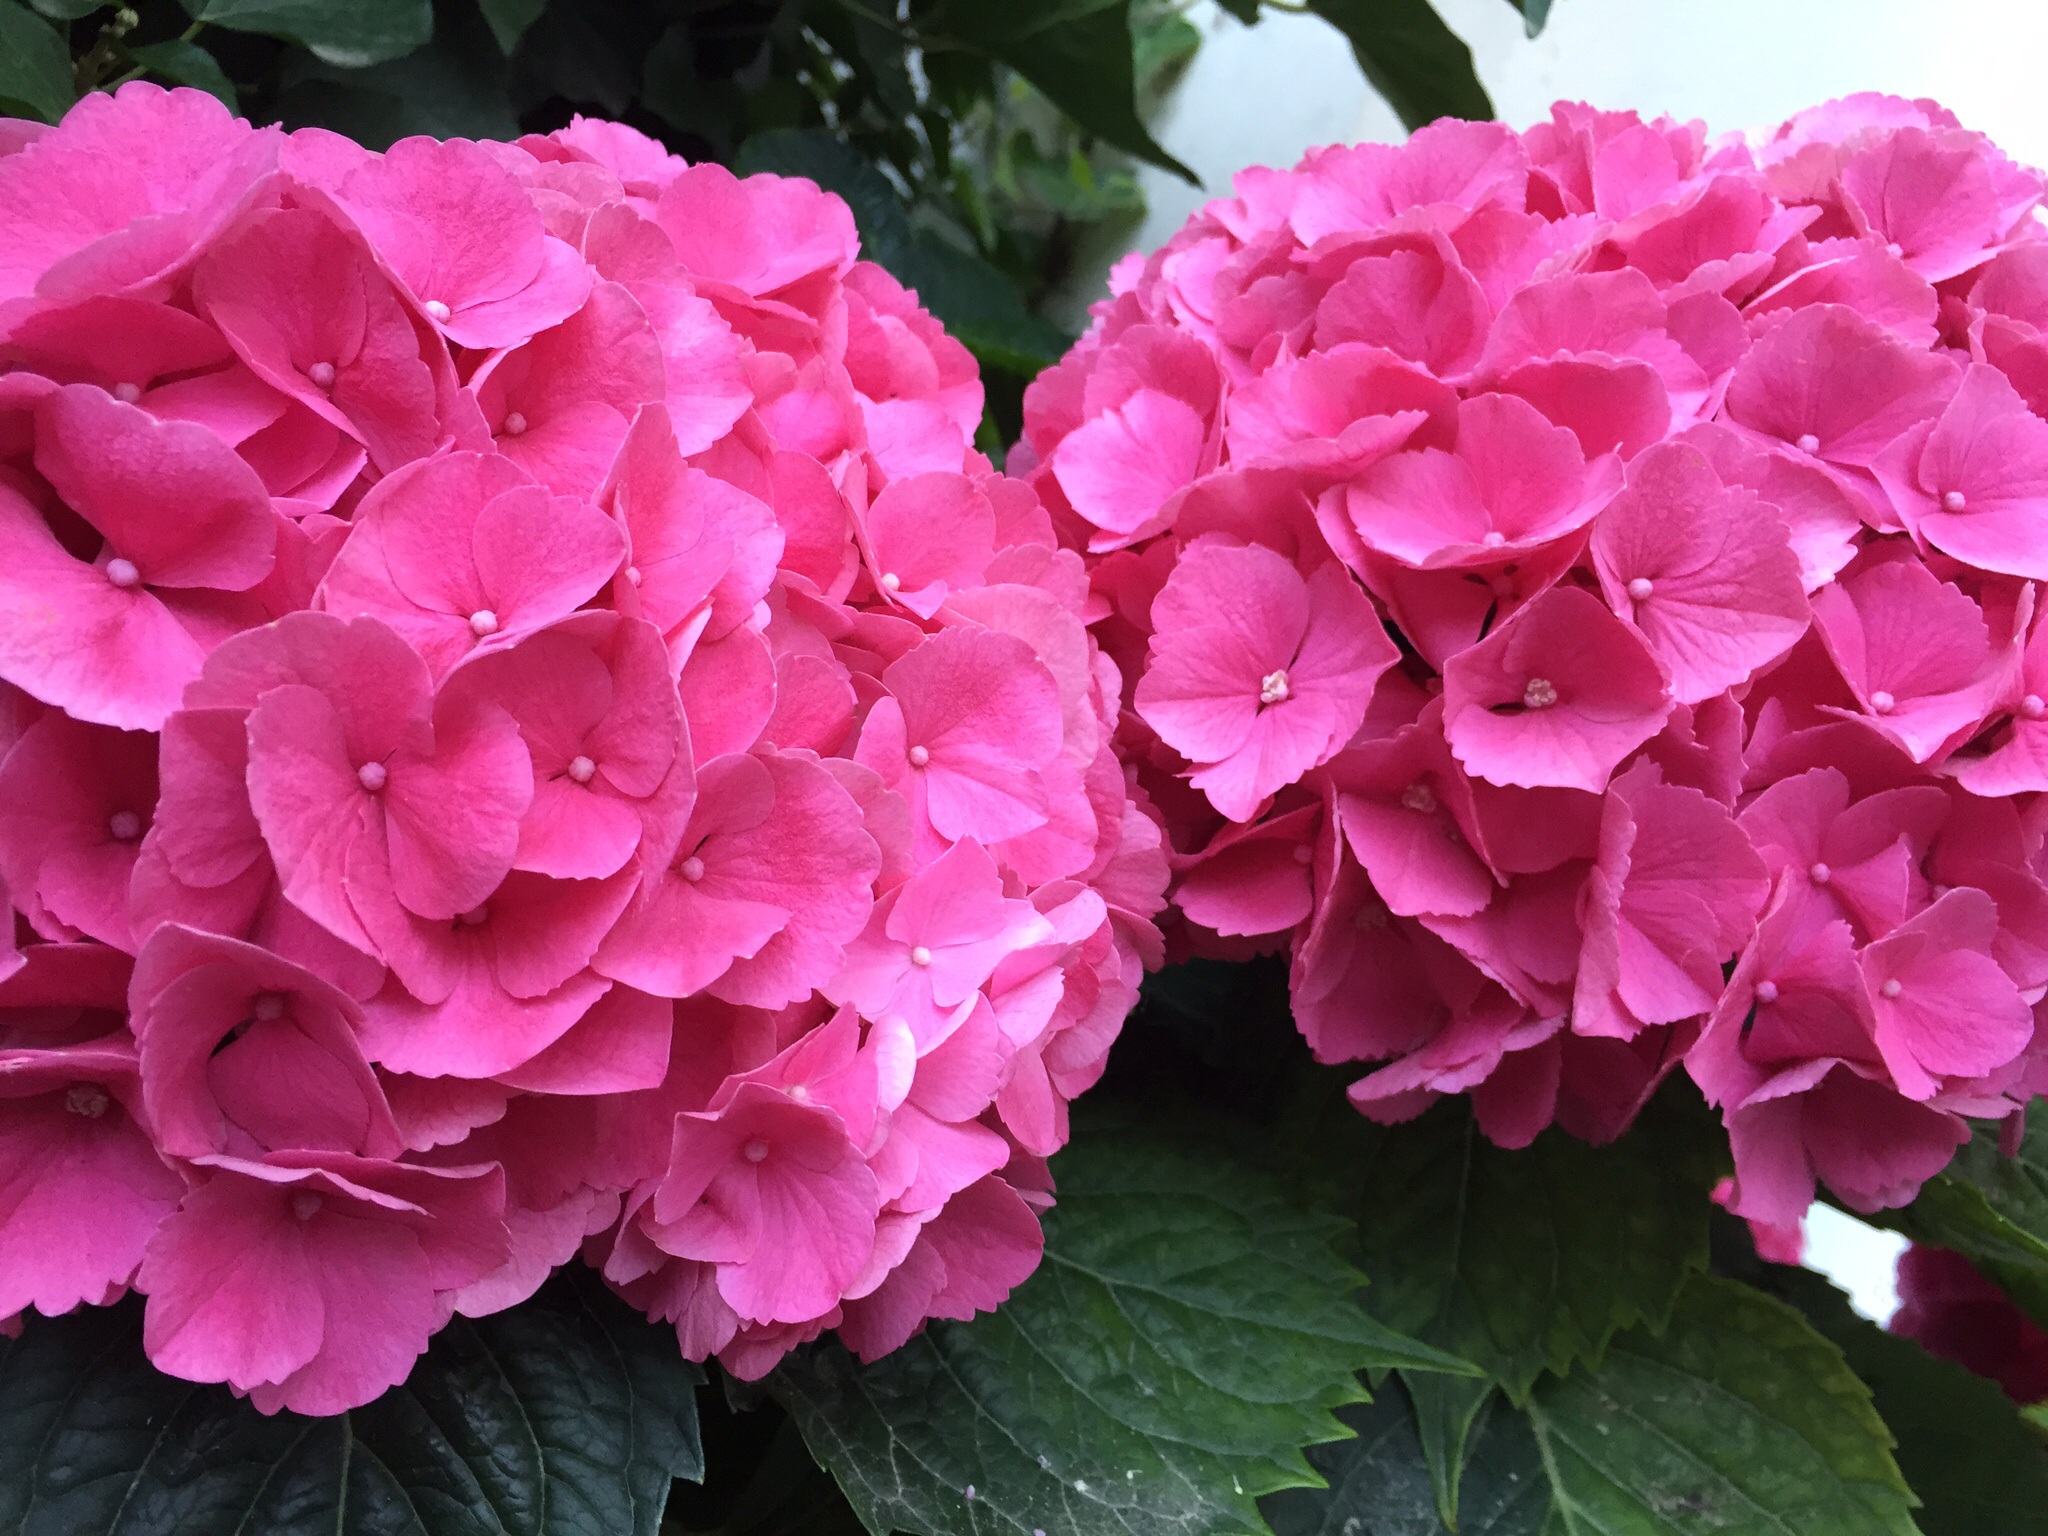
blossom, plant, flower, petal, bloom, pink, close, hydrangea, hydrangeas, flowering plant, hydrangeaceae, cornales, annual plant, land plant